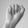
ASL letter: A